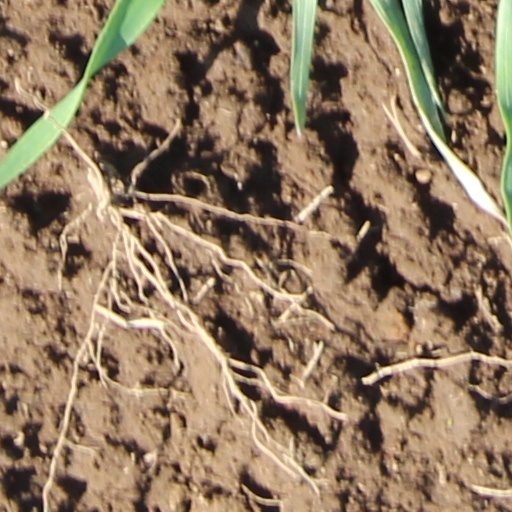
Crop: wheat